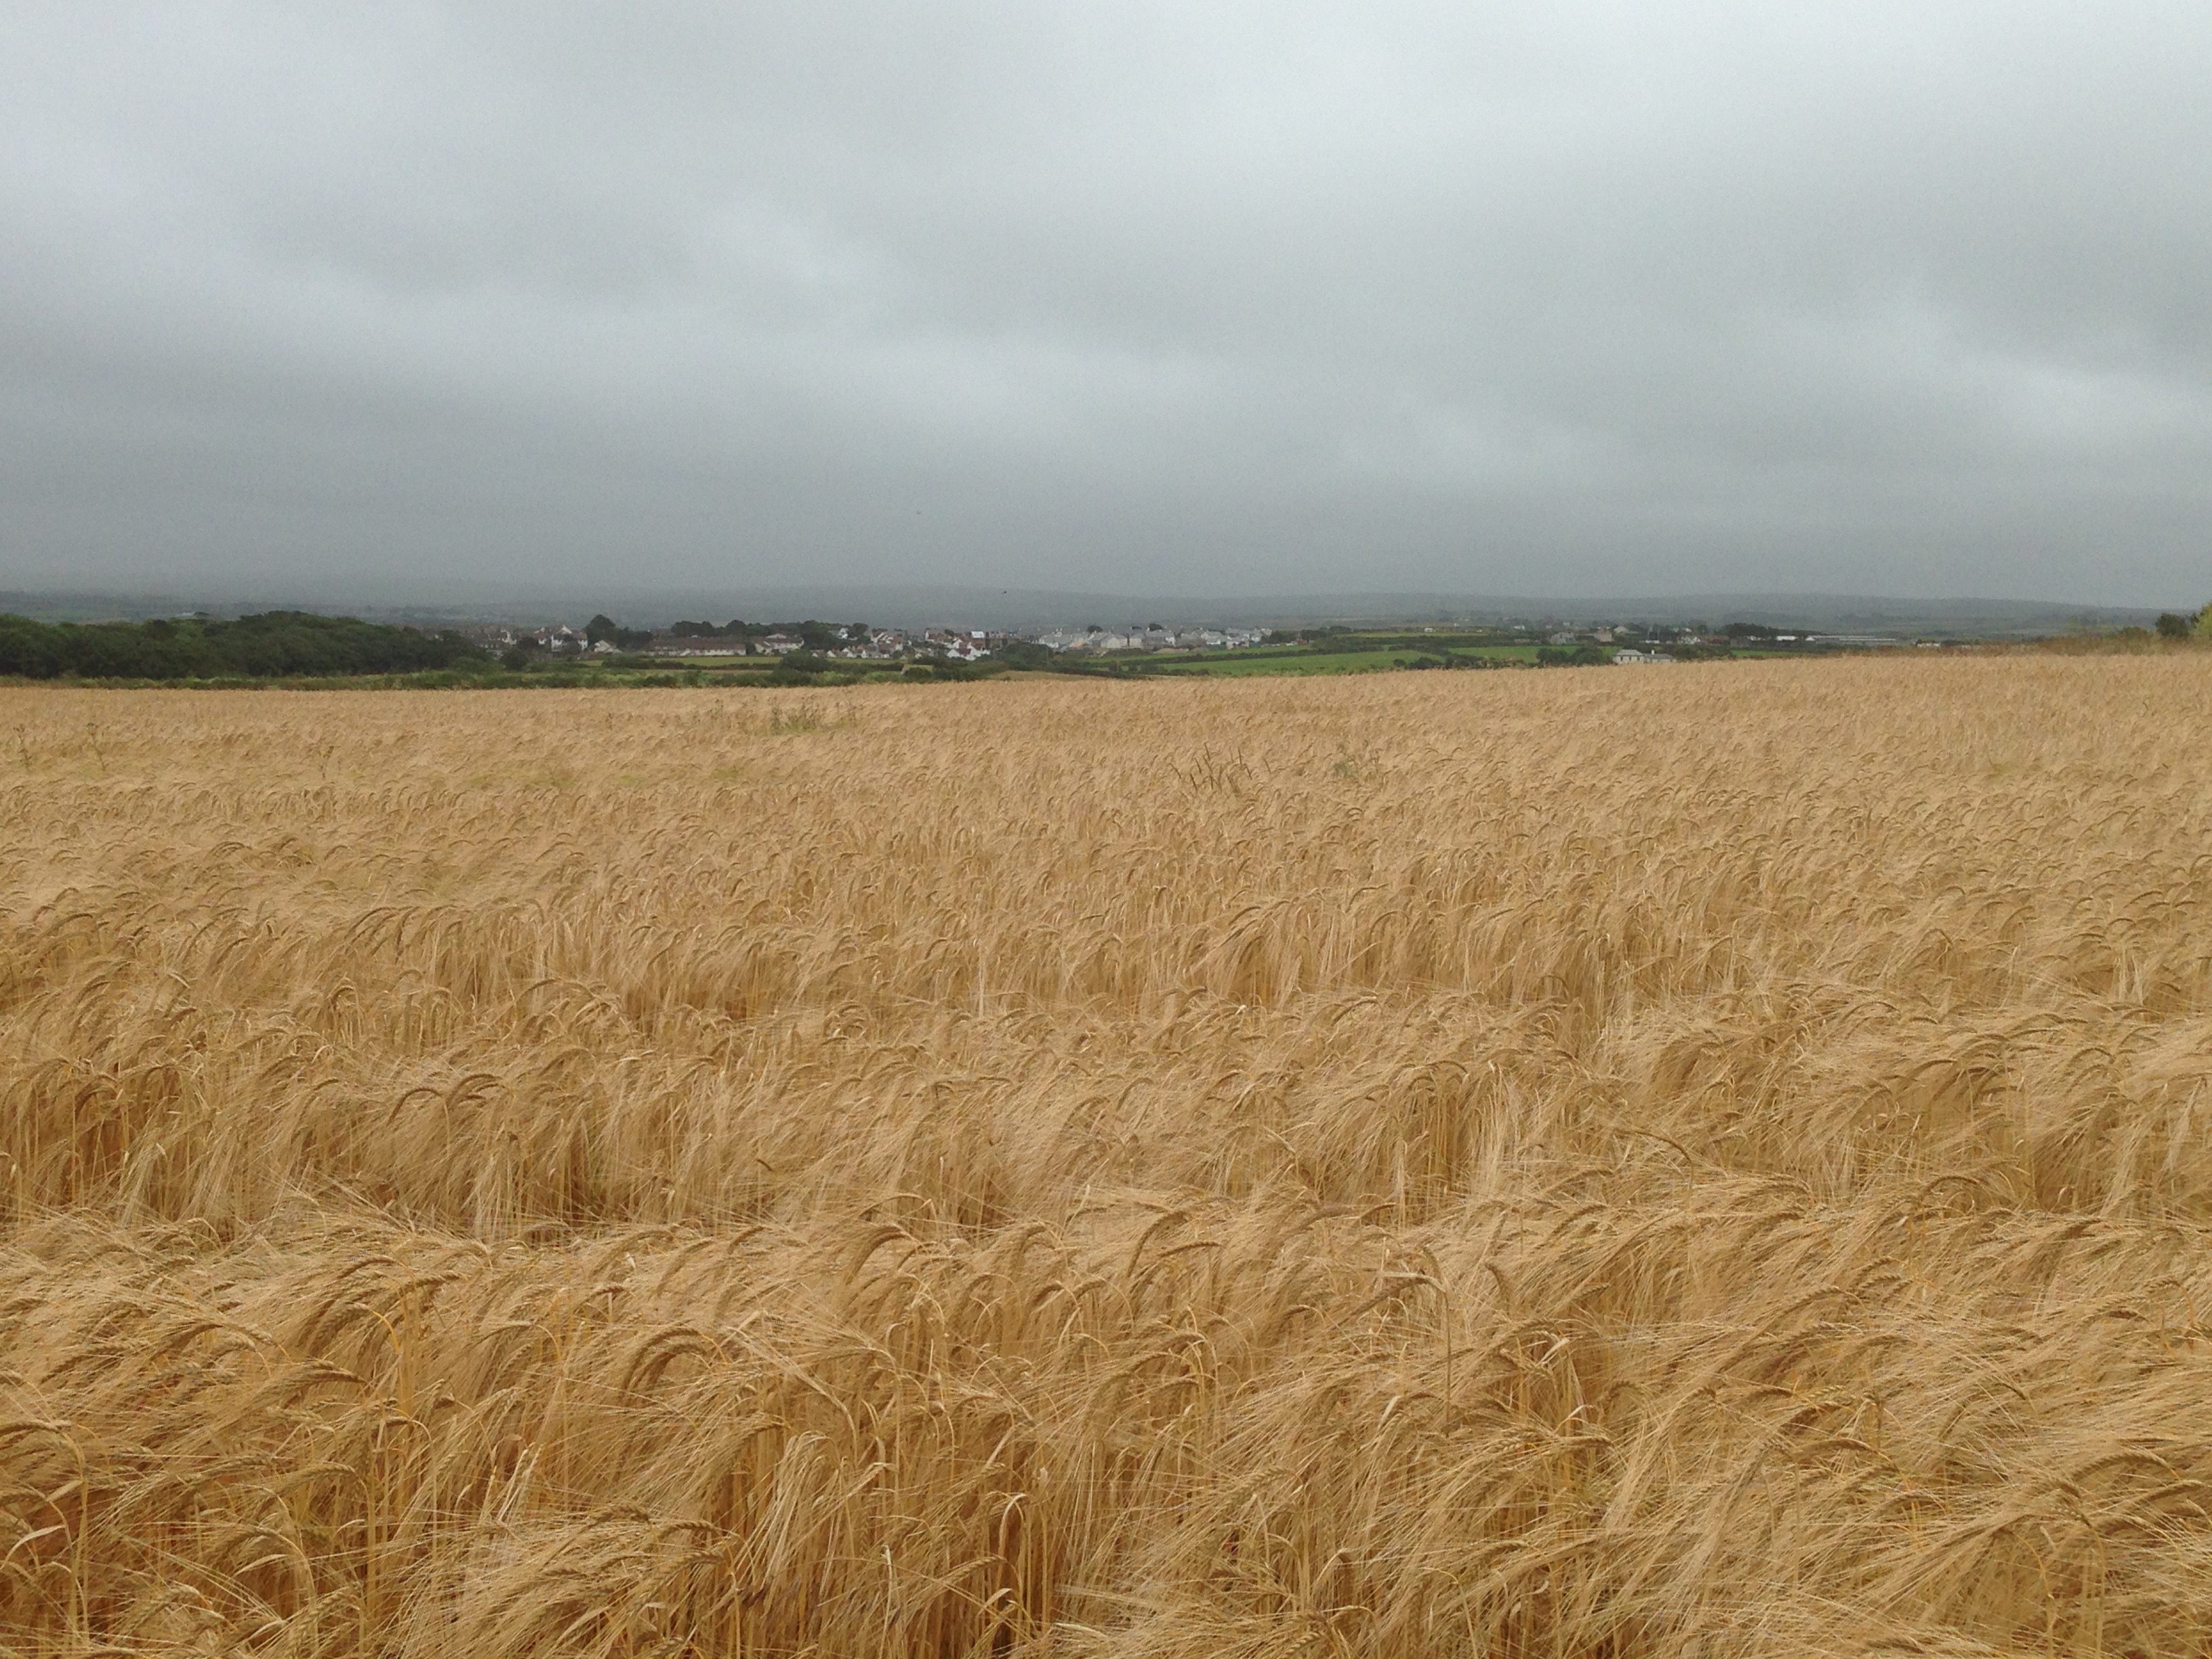
plant, field, barley, wheat, prairie, food, harvest, crop, soil, agriculture, plain, grassland, rye, ecosystem, steppe, flowering plant, commodity, grass family, land plant, food grain